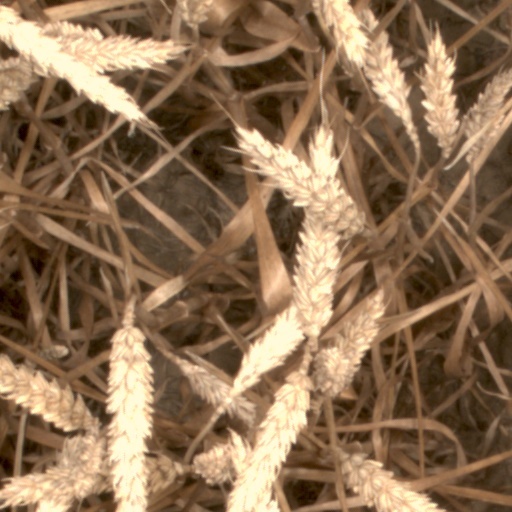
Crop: wheat